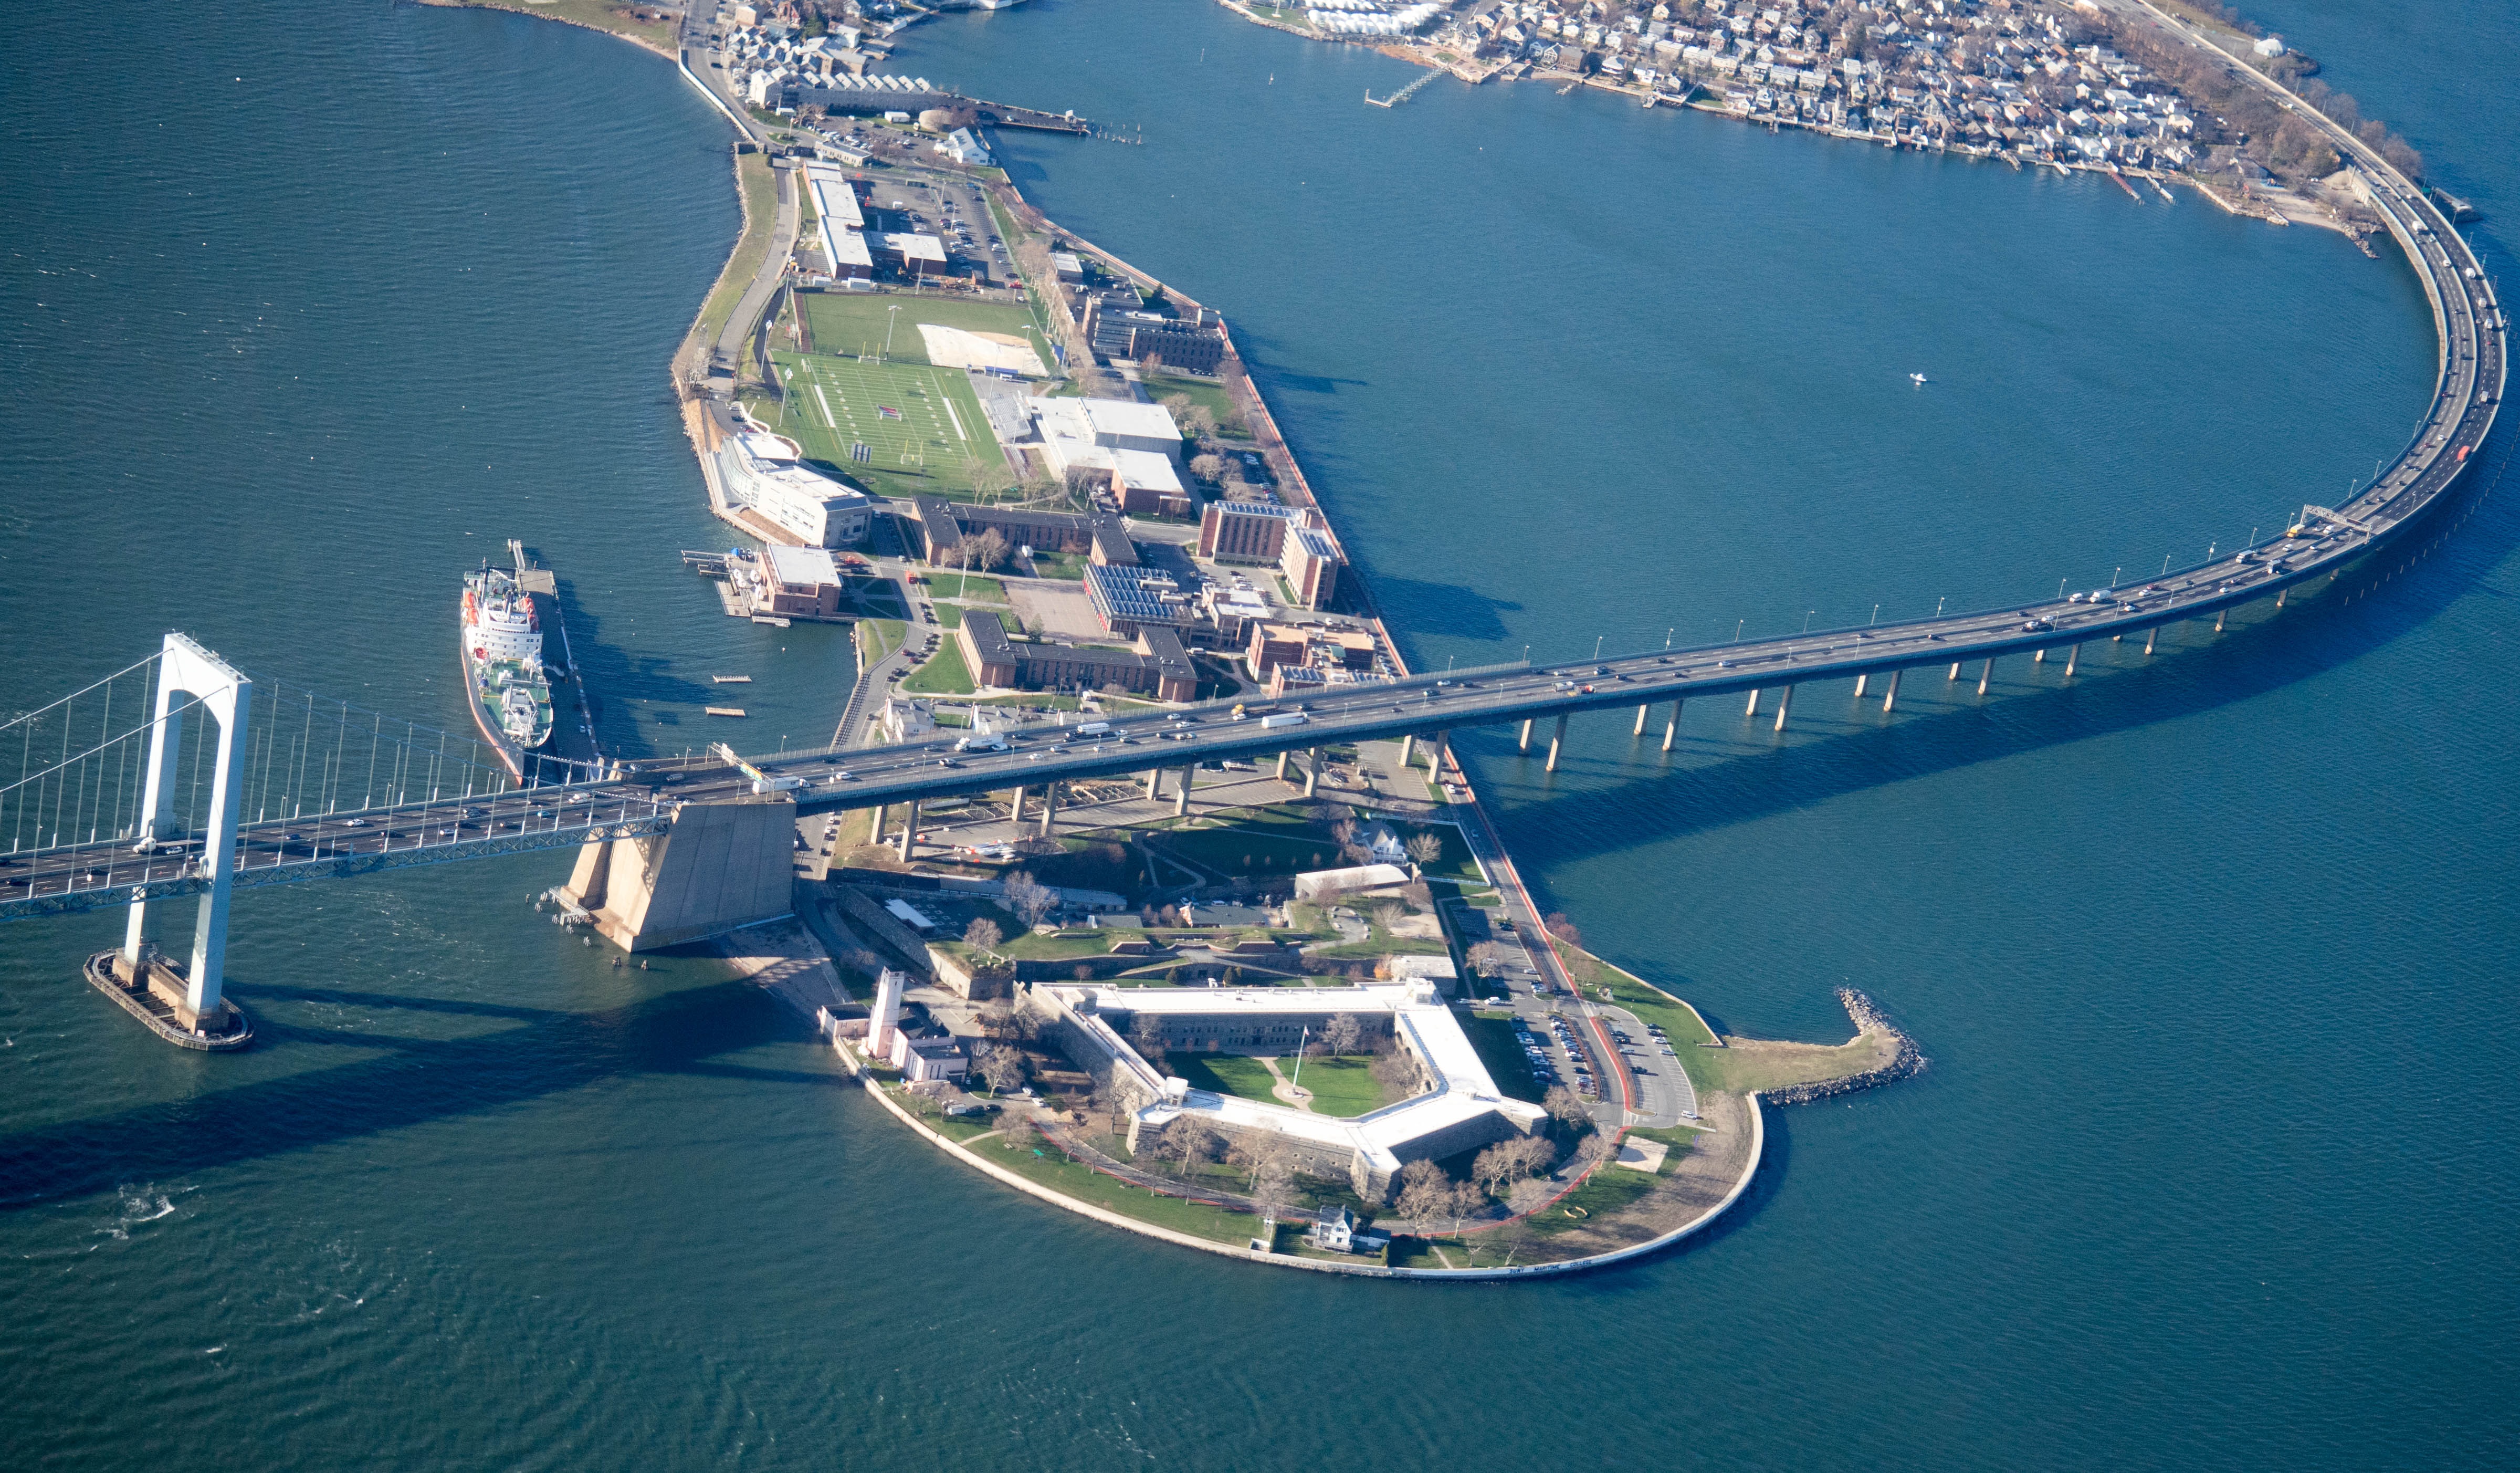
dock, architecture, bridge, building, skyscraper, urban, river, new york city, cityscape, marina, port, waterway, infrastructure, scene, channel, aerial photography, artificial island